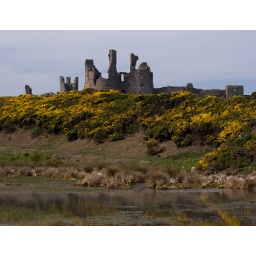
I tried to get the reflections of the castle in the water